Battle of Red Bank

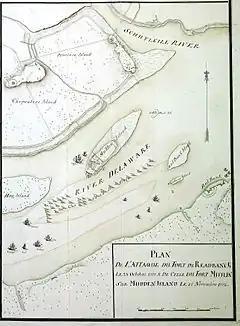
A 1777 Hessian map showing the military campaign against Fort Mifflin and Fort Mercer (Redbank)

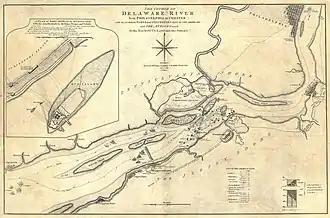
British map of Fort Mercer on the Delaware River

Von Donop, whose attack had been repulsed at the Second Battle of Trenton, was eager to avenge what he considered to be a humiliation. He declared to his men: "Either that will be Fort Donop or I shall be dead."